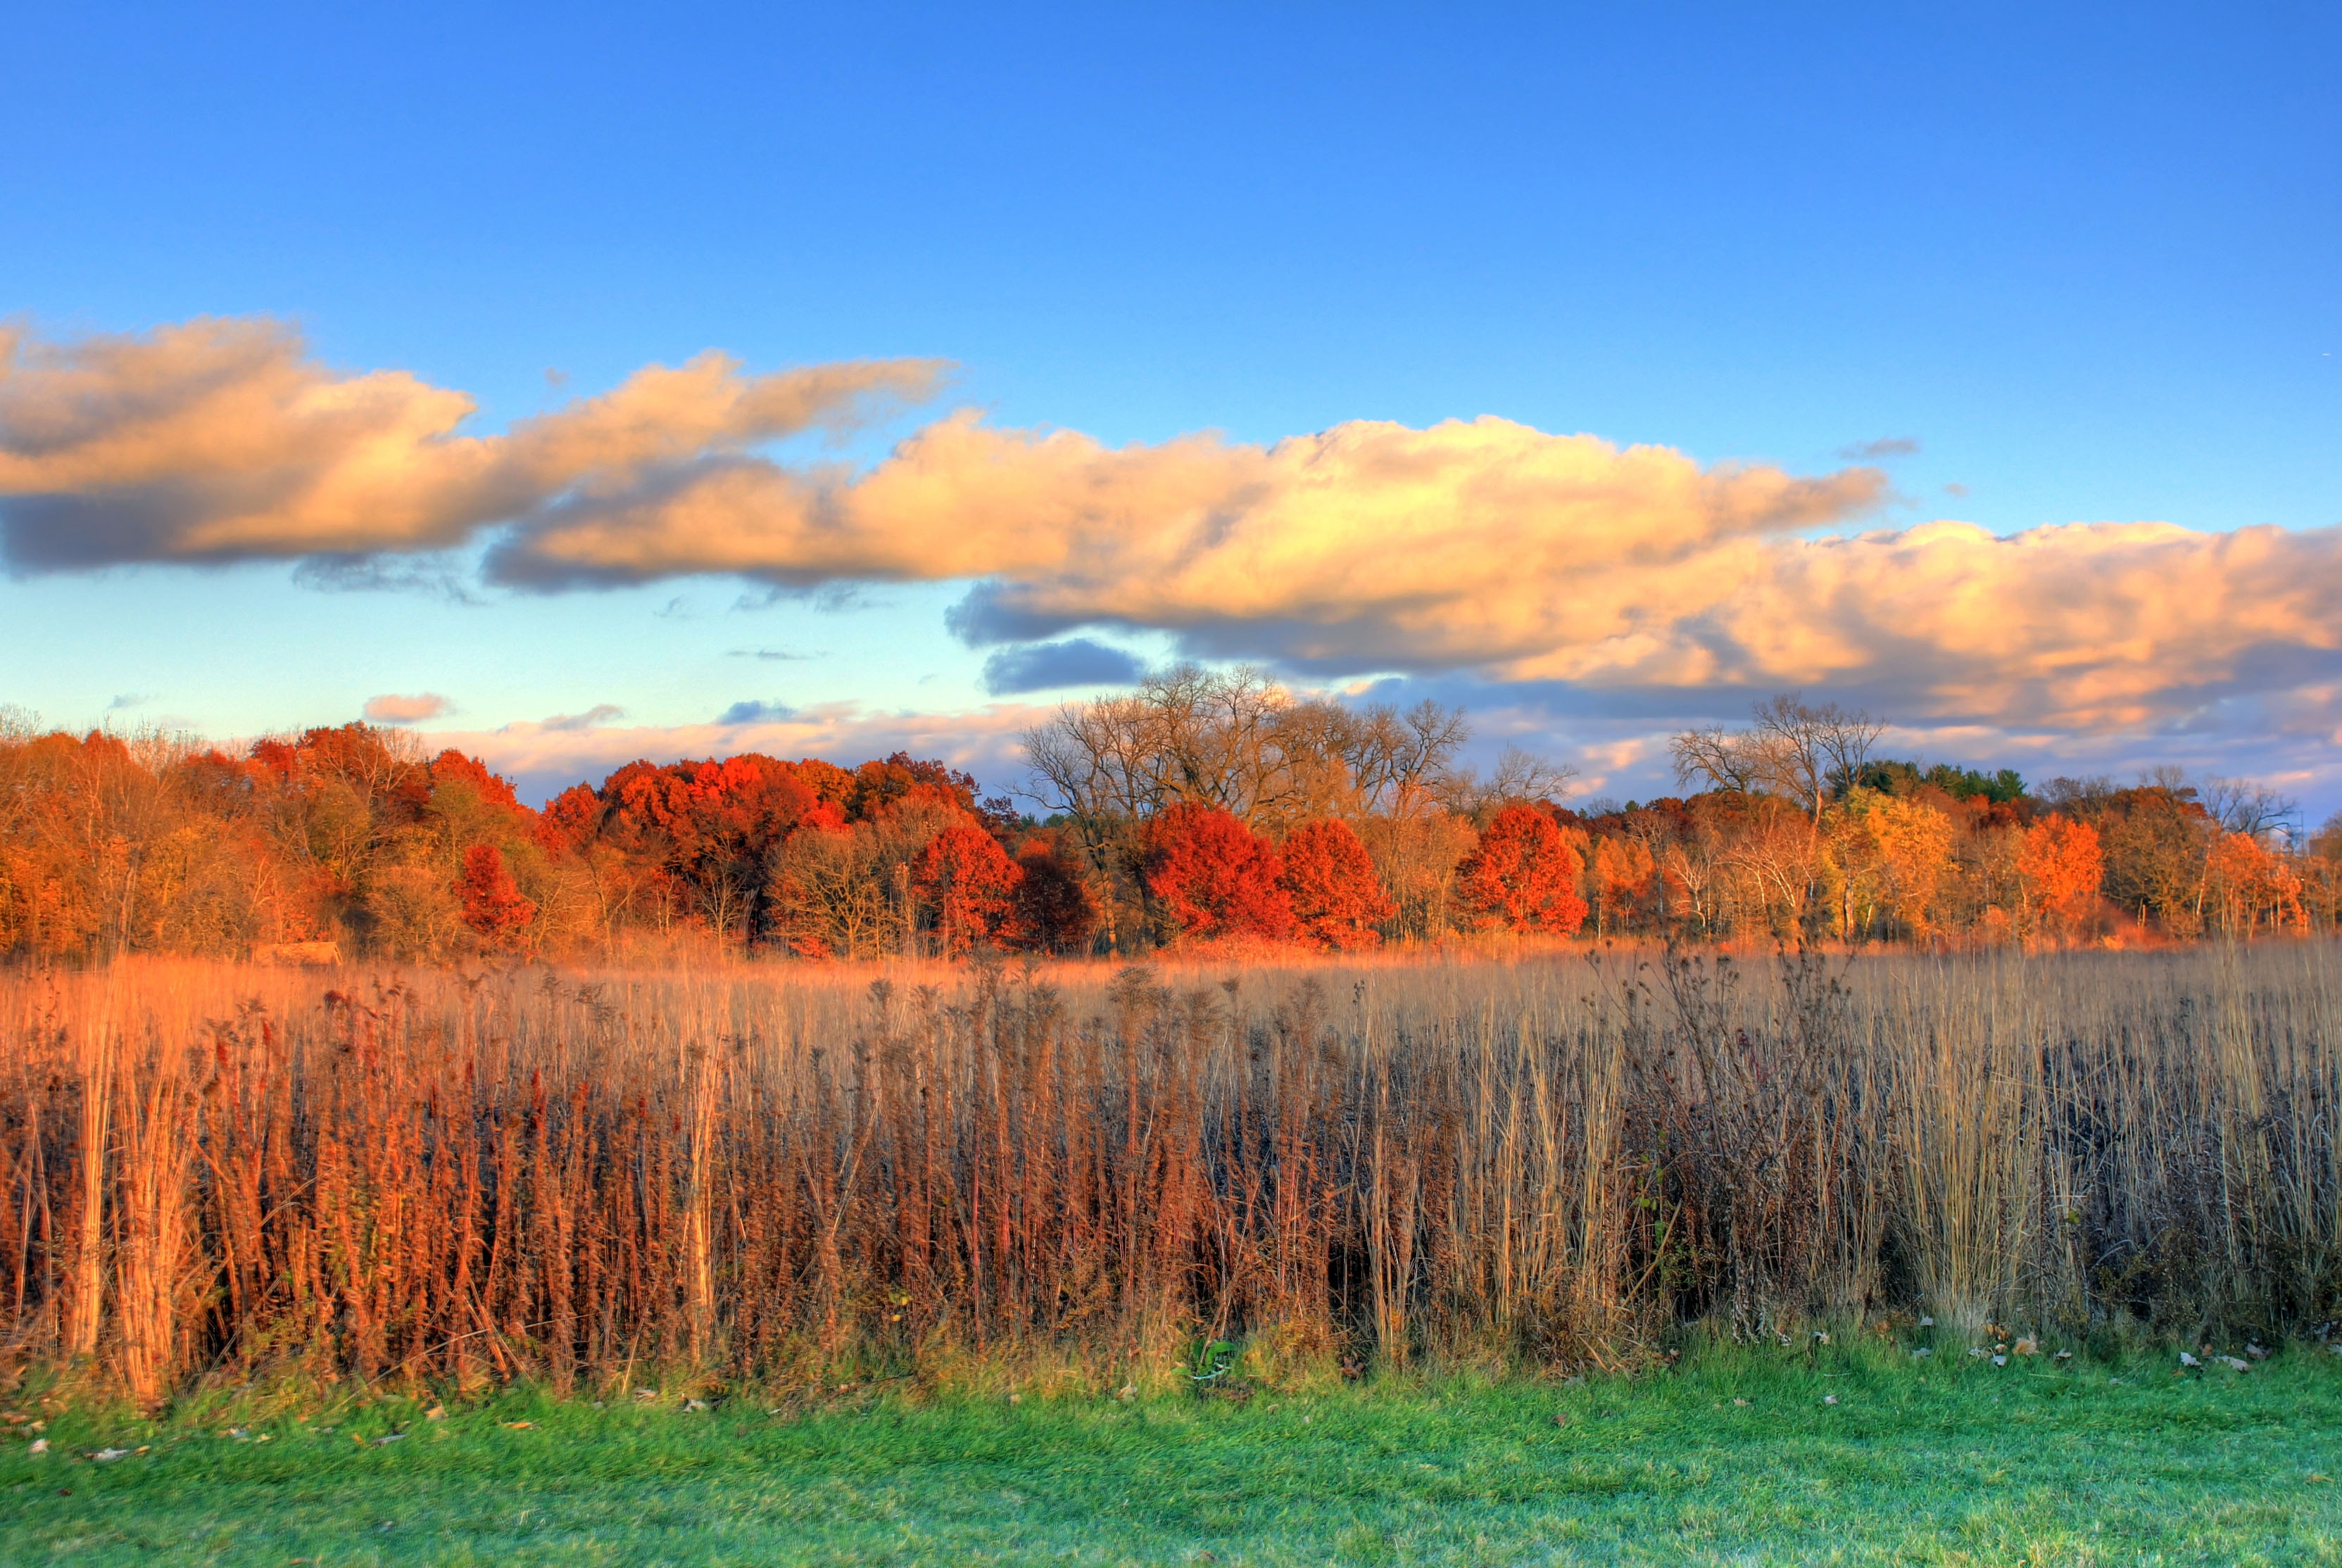
landscape, tree, nature, grass, horizon, wilderness, mountain, cloud, sky, sunrise, sunset, field, meadow, prairie, morning, fall, hill, dawn, dusk, evening, autumn, usa, season, plain, trees, clouds, grassland, plateau, habitat, madison, ecosystem, tundra, wisconsin, arboretum, steppe, rural area, natural environment, atmospheric phenomenon, grass family